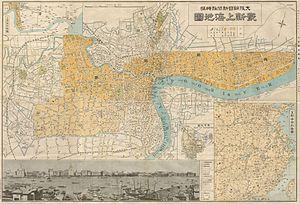
L'incident Taminato est le meurtre d'un marin japonais qui fut commis en Chine dans le district de Hongkou dans la concession internationale de Shanghai le 23 septembre 1936. Le gouvernement impérial japonais répliqua par l'occupation du quartier de Hankou avec une force militaire de 2 000 soldats, ce qui correspondit au plus gros contingent japonais présent à Shanghai depuis 1932. Mais la crainte d'une guerre ouverte entre les deux pays empêcha la Chine et le Japon de laisser cet incident dégénérer en un conflit généralisé.